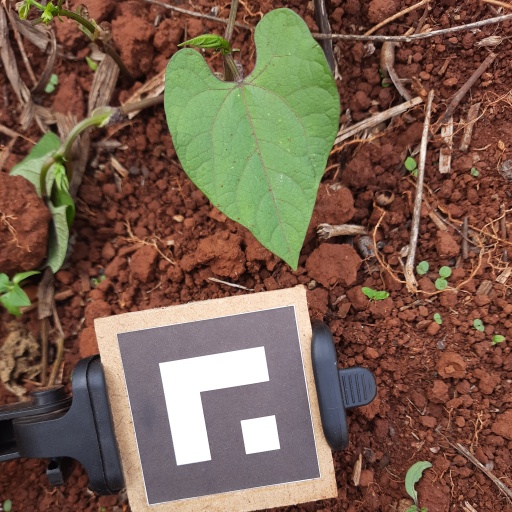
Observations: flat surface, no eating holes, with soild dust, under shade